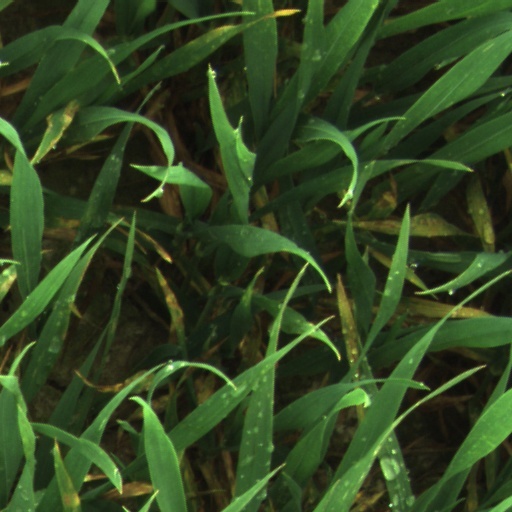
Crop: wheat